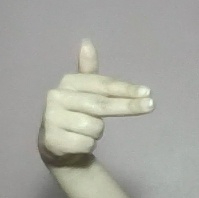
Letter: ghain